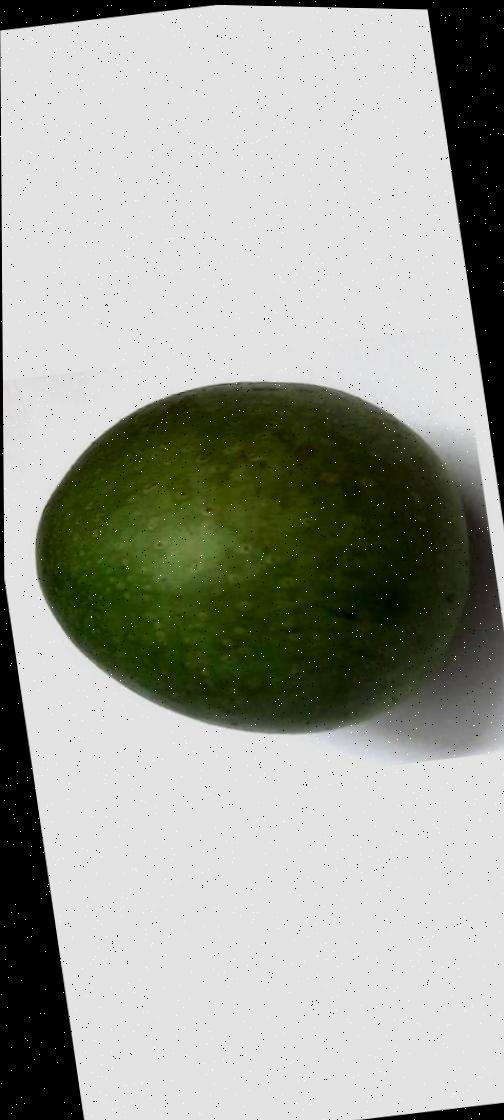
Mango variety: Ashshina Zhinuk